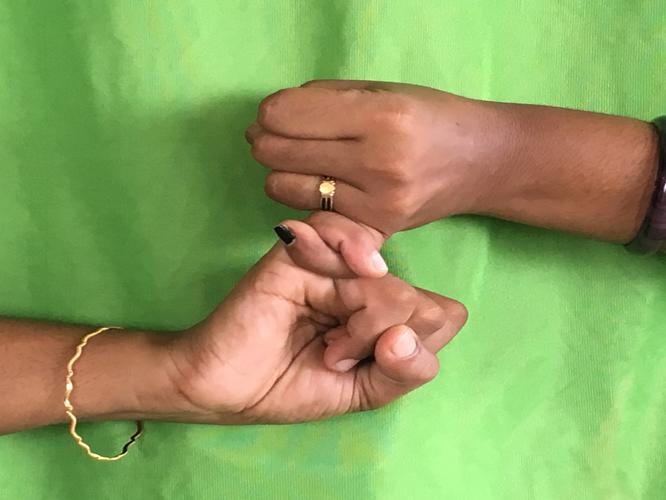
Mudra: Kilaka
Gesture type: double_hand